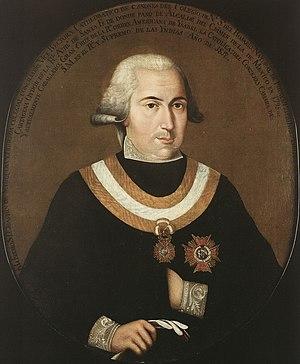
Joaquín de Mosquera-Figueroa y Arboleda est un politicien et administrateur espagnol. Originaire de la Nouvelle-Grenade, il fut Président de la Régence du Royaume d'Espagne en 1812.